Iqos

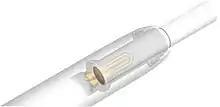
The Heets/Heatstick system heats tobacco from a blade.

Most Iqos models consists of a charger and a pen-like holder. A disposable stick (called "HeatStick" or "Heets") containing processed tobacco and glycerin is inserted into the holder, which then heats it to temperatures up to 350 °C for inhalation. Iluma, a more recent iteration, relies on induction to heat the tobacco sticks (called "Terea").